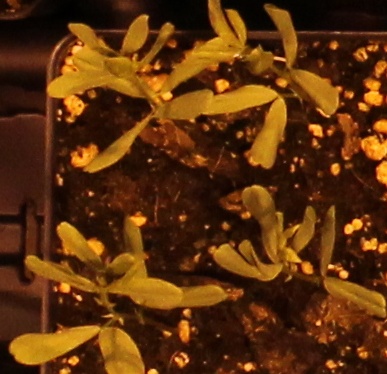
Label: Lentil